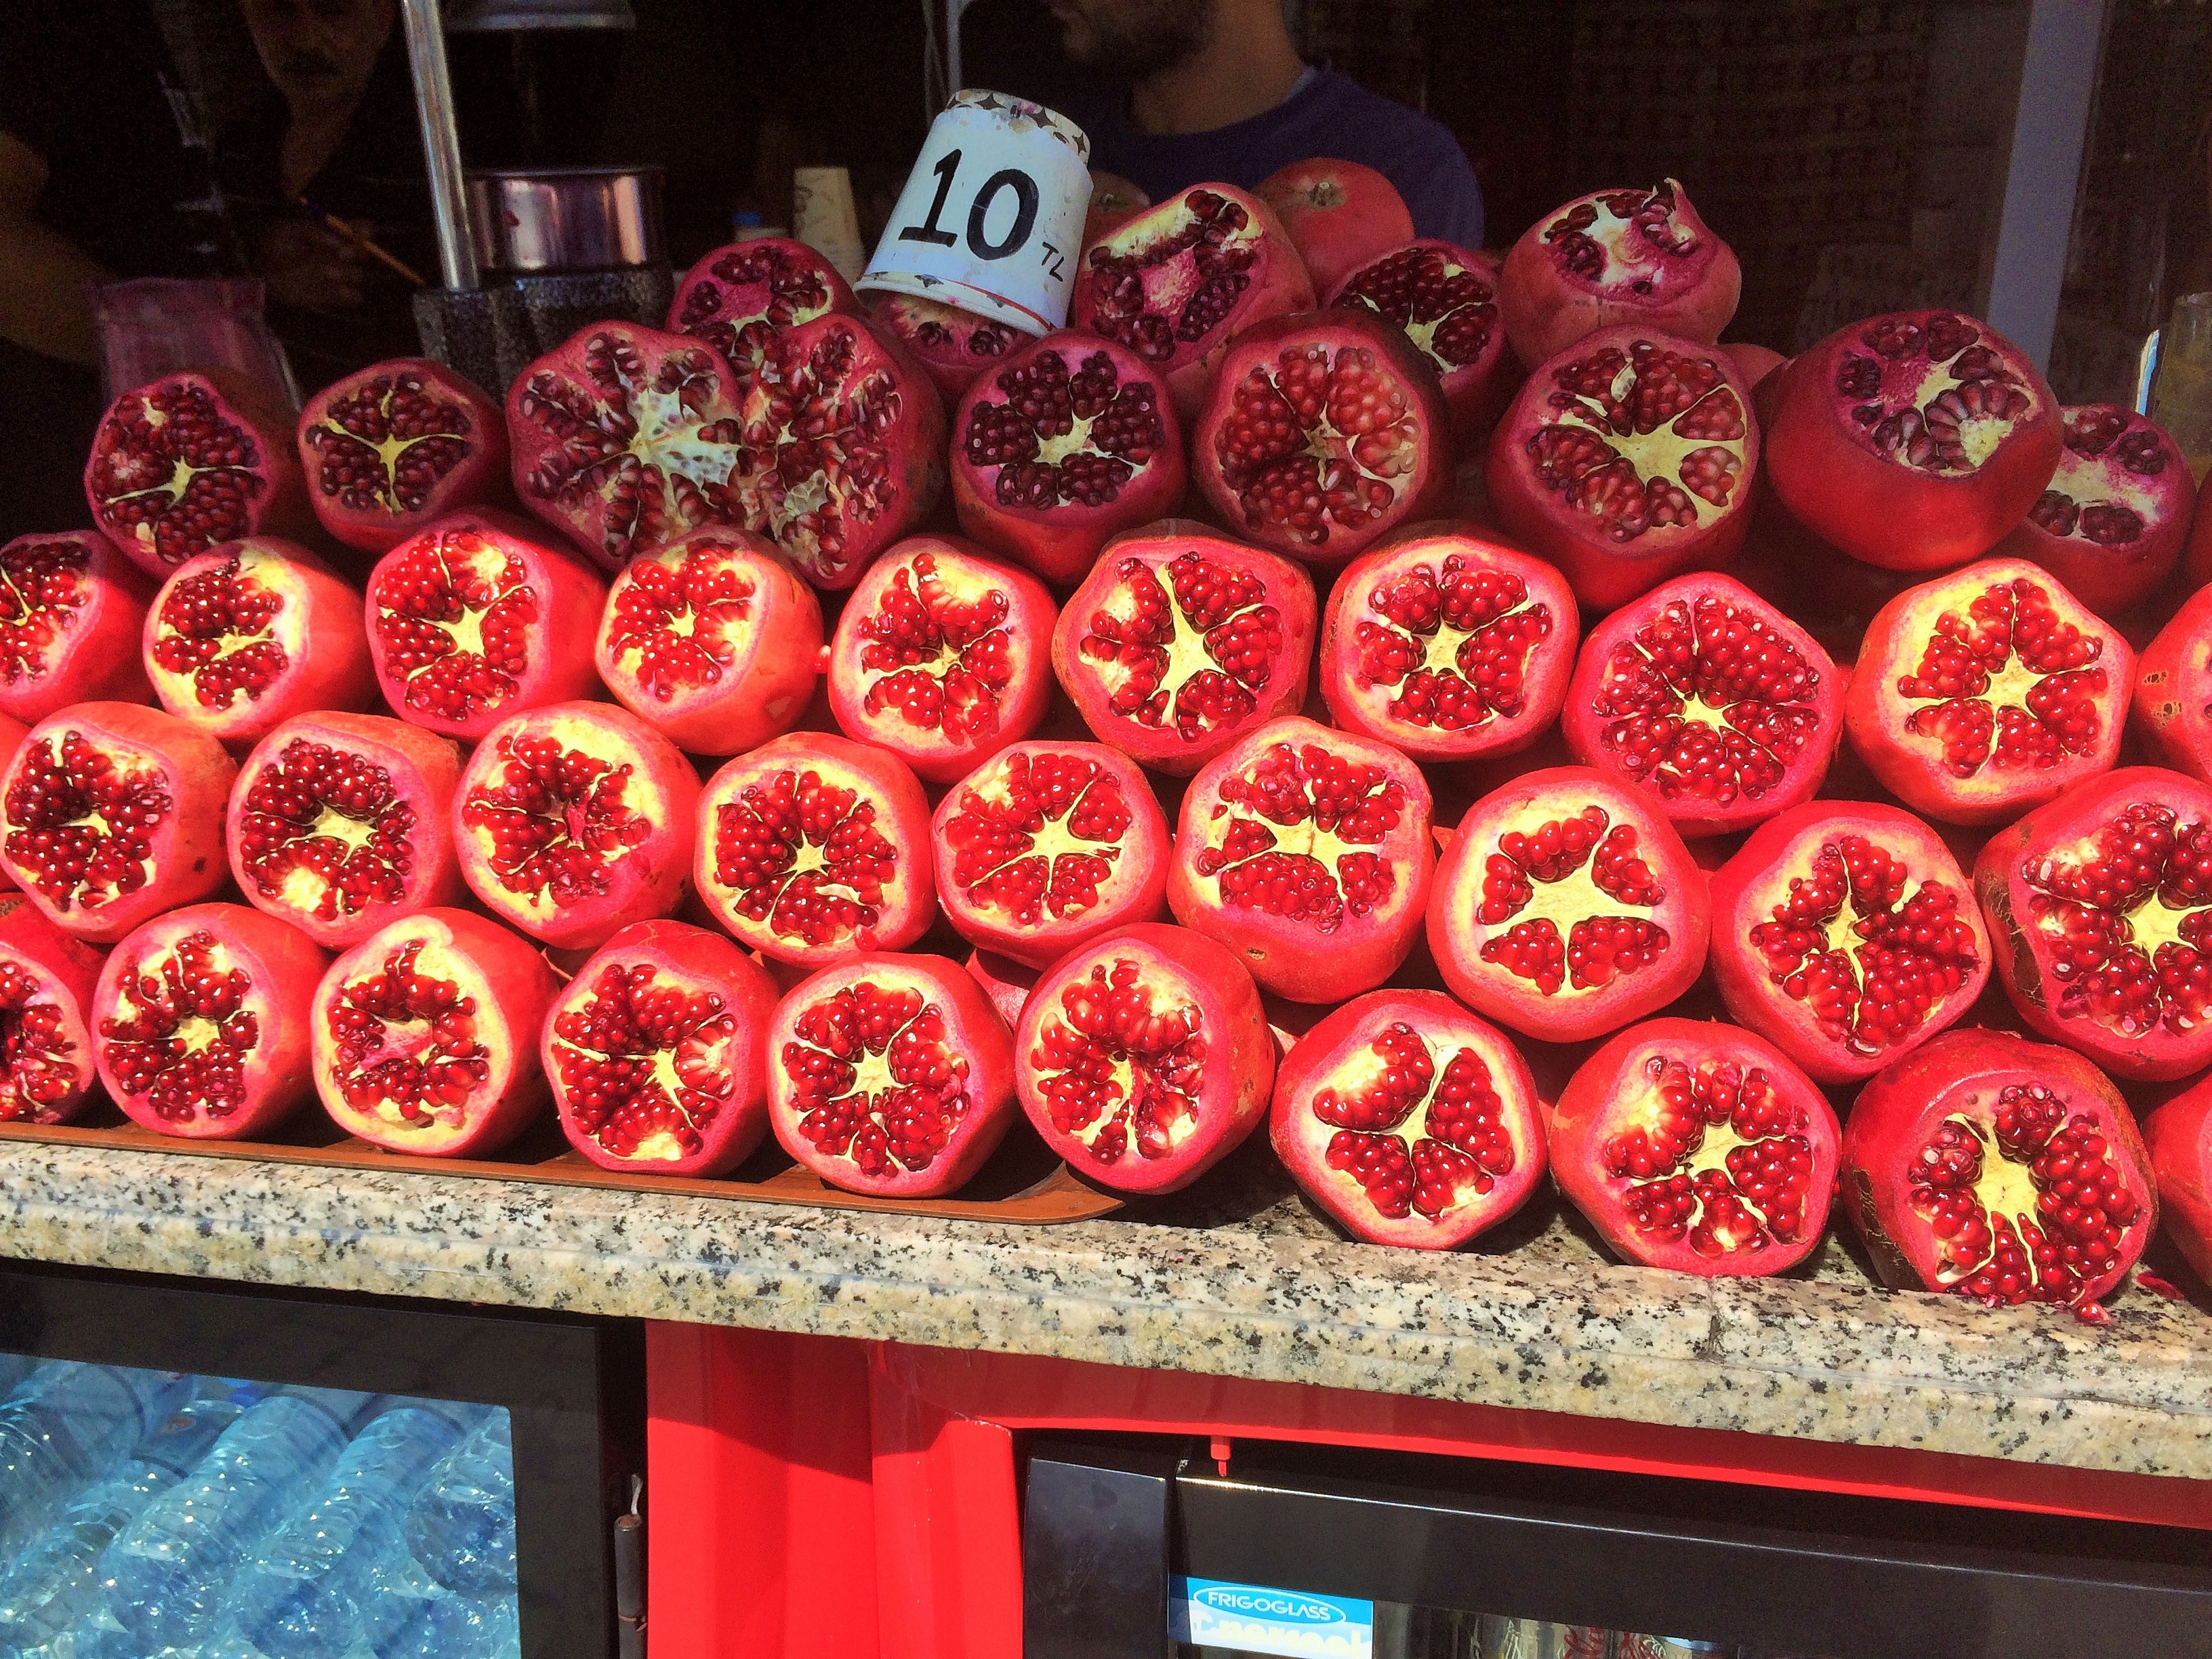
plant, fruit, flower, food, red, produce, vegetable, market, tomato, sweetness, turkish, flowering plant, pomegranates, fruit cart, land plant